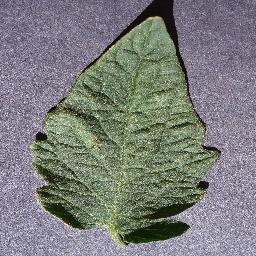
Label: Tomato___healthy